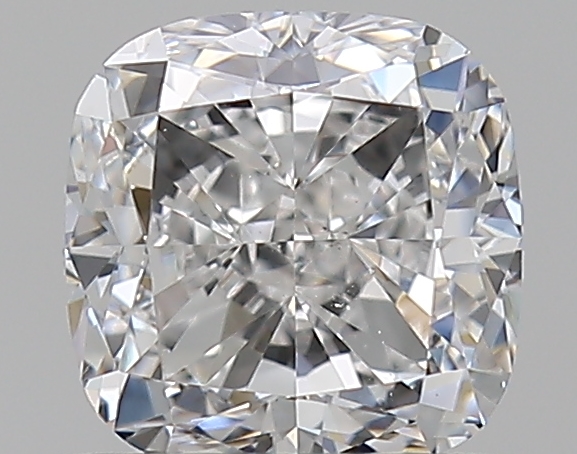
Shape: cushion
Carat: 0.8
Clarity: VS2
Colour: F
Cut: EX
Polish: EX
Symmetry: VG
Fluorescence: N
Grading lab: GIA
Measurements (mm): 5.13 x 5.09 x 3.48